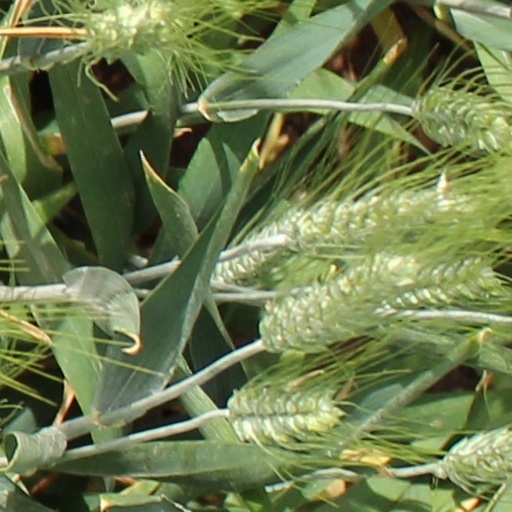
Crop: wheat